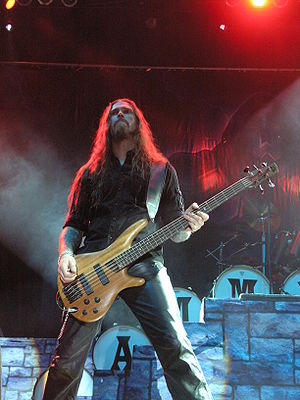
Fredrik Larsson
Fredrik Larsson
Fredrik Larsson er en svensk bassist mest kendt for sin optræden i power metalbandet HammerFall. Han sluttede sig til bandet i 1994 og forlod det igen i 1997 da gruppen begyndte at få succes. Det skyldes han var forpligtet til thrash metalbandet Beyond. Magnus Rosén kom til at erstatte ham, men i 2007 forlod han bandet og Fredrik kom tilbage og er derved den nuværende bassist.